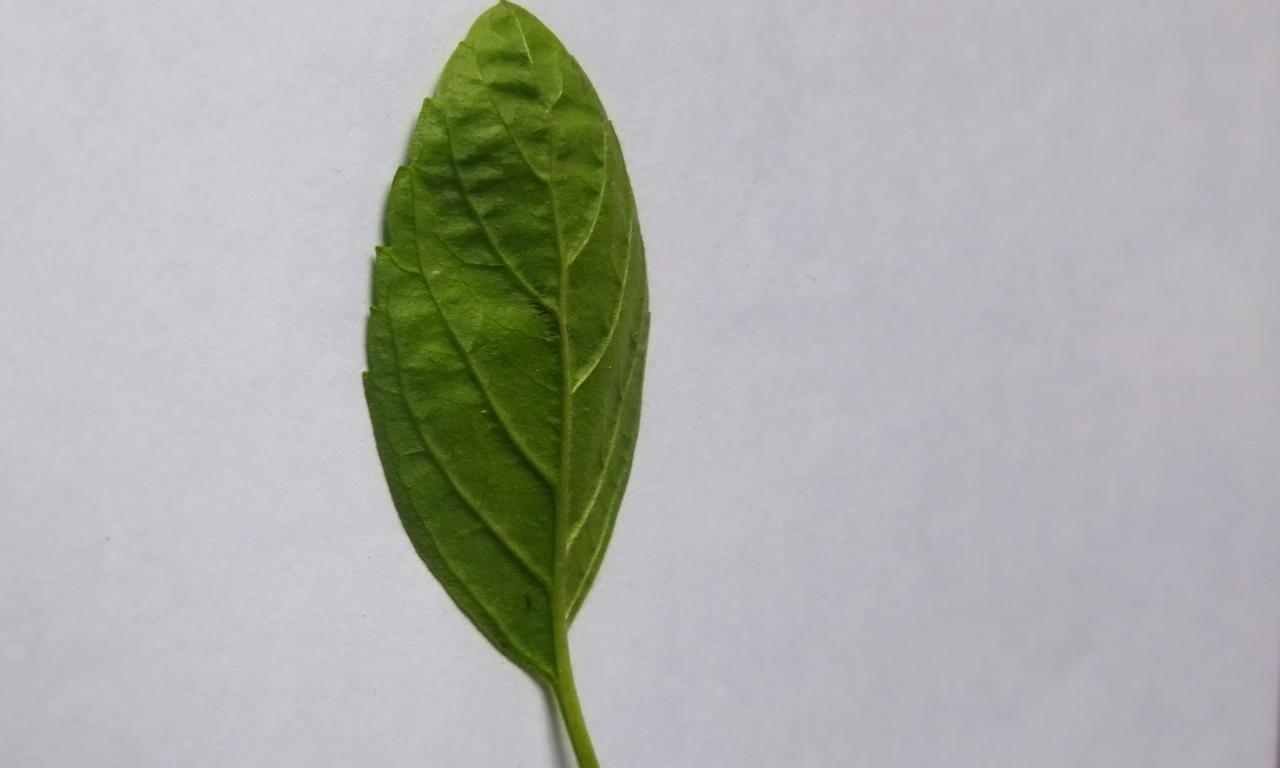
Label: Fresh